Rani Shiromani

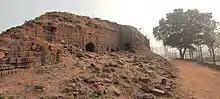
Ruins of fort of Rani Shiromani at Karnagarh in Paschim Medinipur district

Rani Shiromani (1728 A.D – 1812 A.D) was the queen of Midnapore Raj in Bengal. She had played a major role in the Chuar Rebellion in Midnapore.